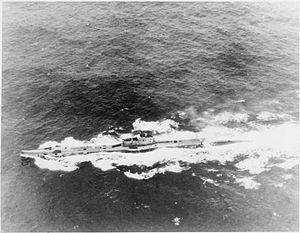
Le HMS Triumph (N18) était un sous-marin du premier groupe de classe T en service dans la Royal Navy. Construit au chantier naval Vickers-Armstrongs à Barrow-in-Furness, sa quille est posée le 19 mars 1937, lancé le 16 février 1938 et mis en service le 2 mai 1939 sous le commandement du Lieutenant commander John Wentworth McCoy.